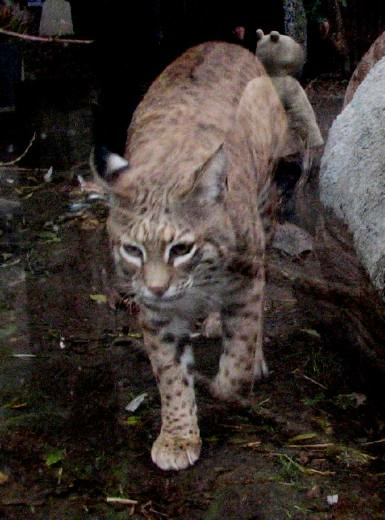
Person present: No